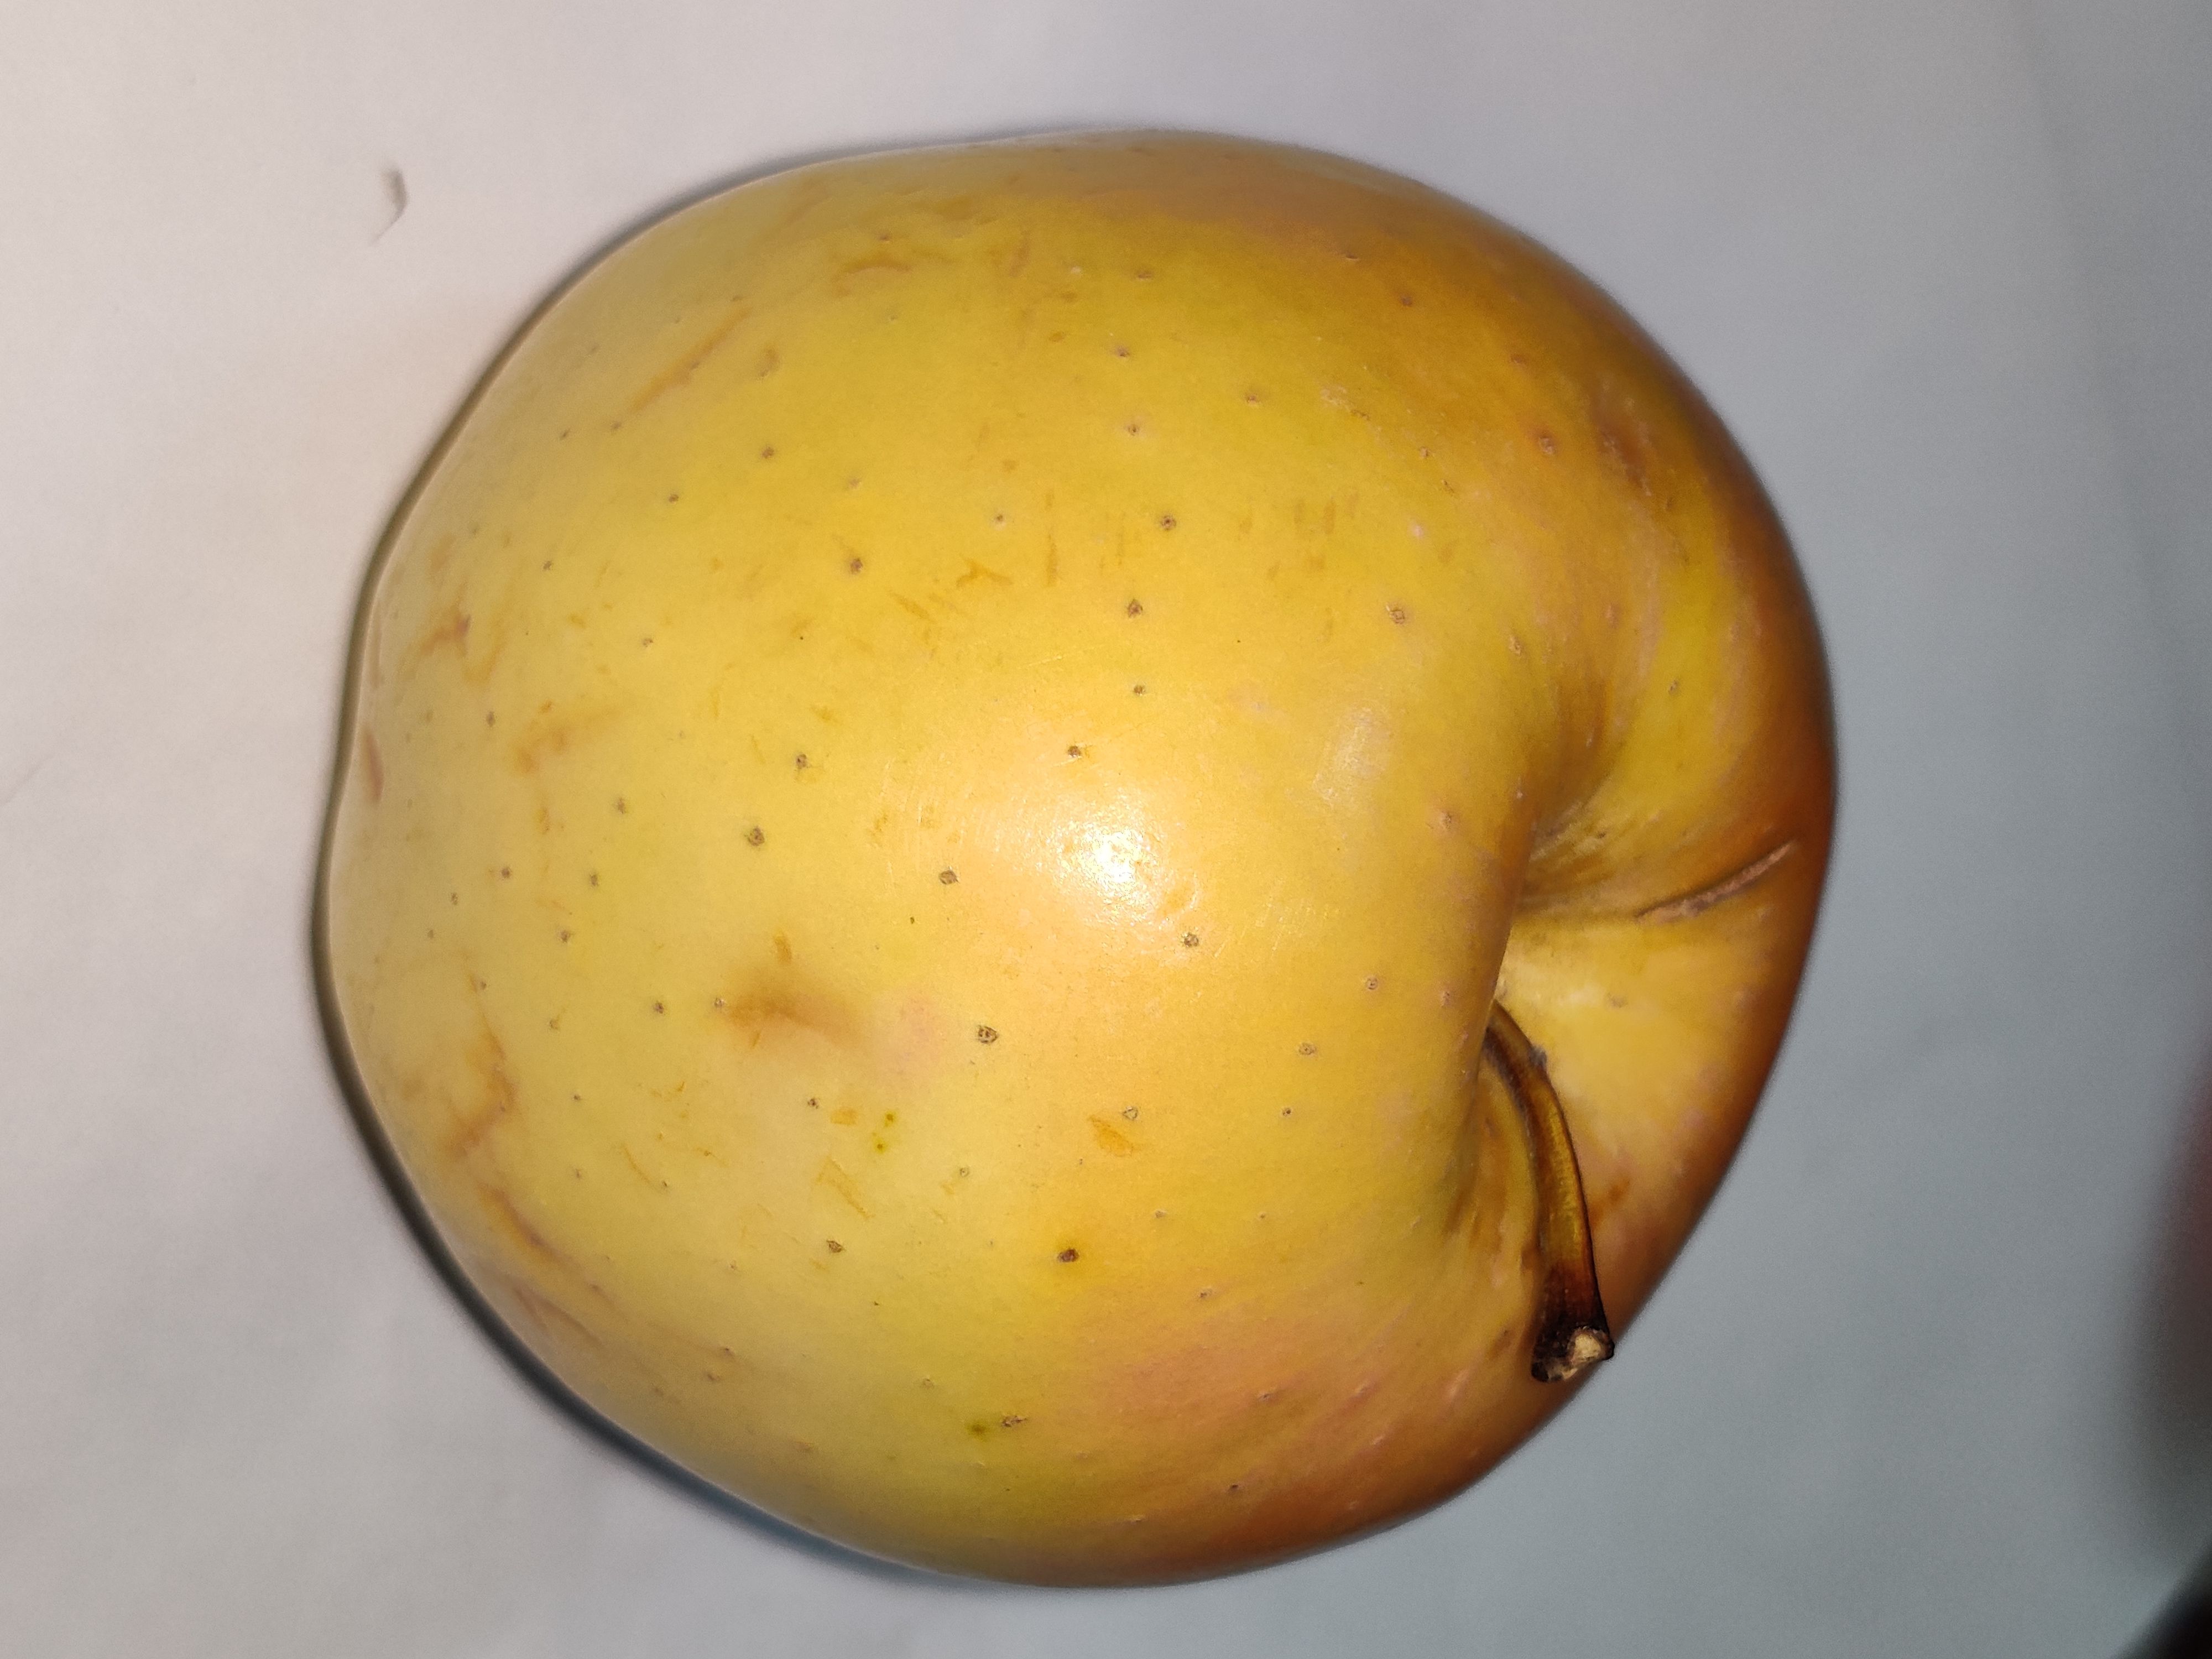
Fruit: apple
Grade: 2nd-grade